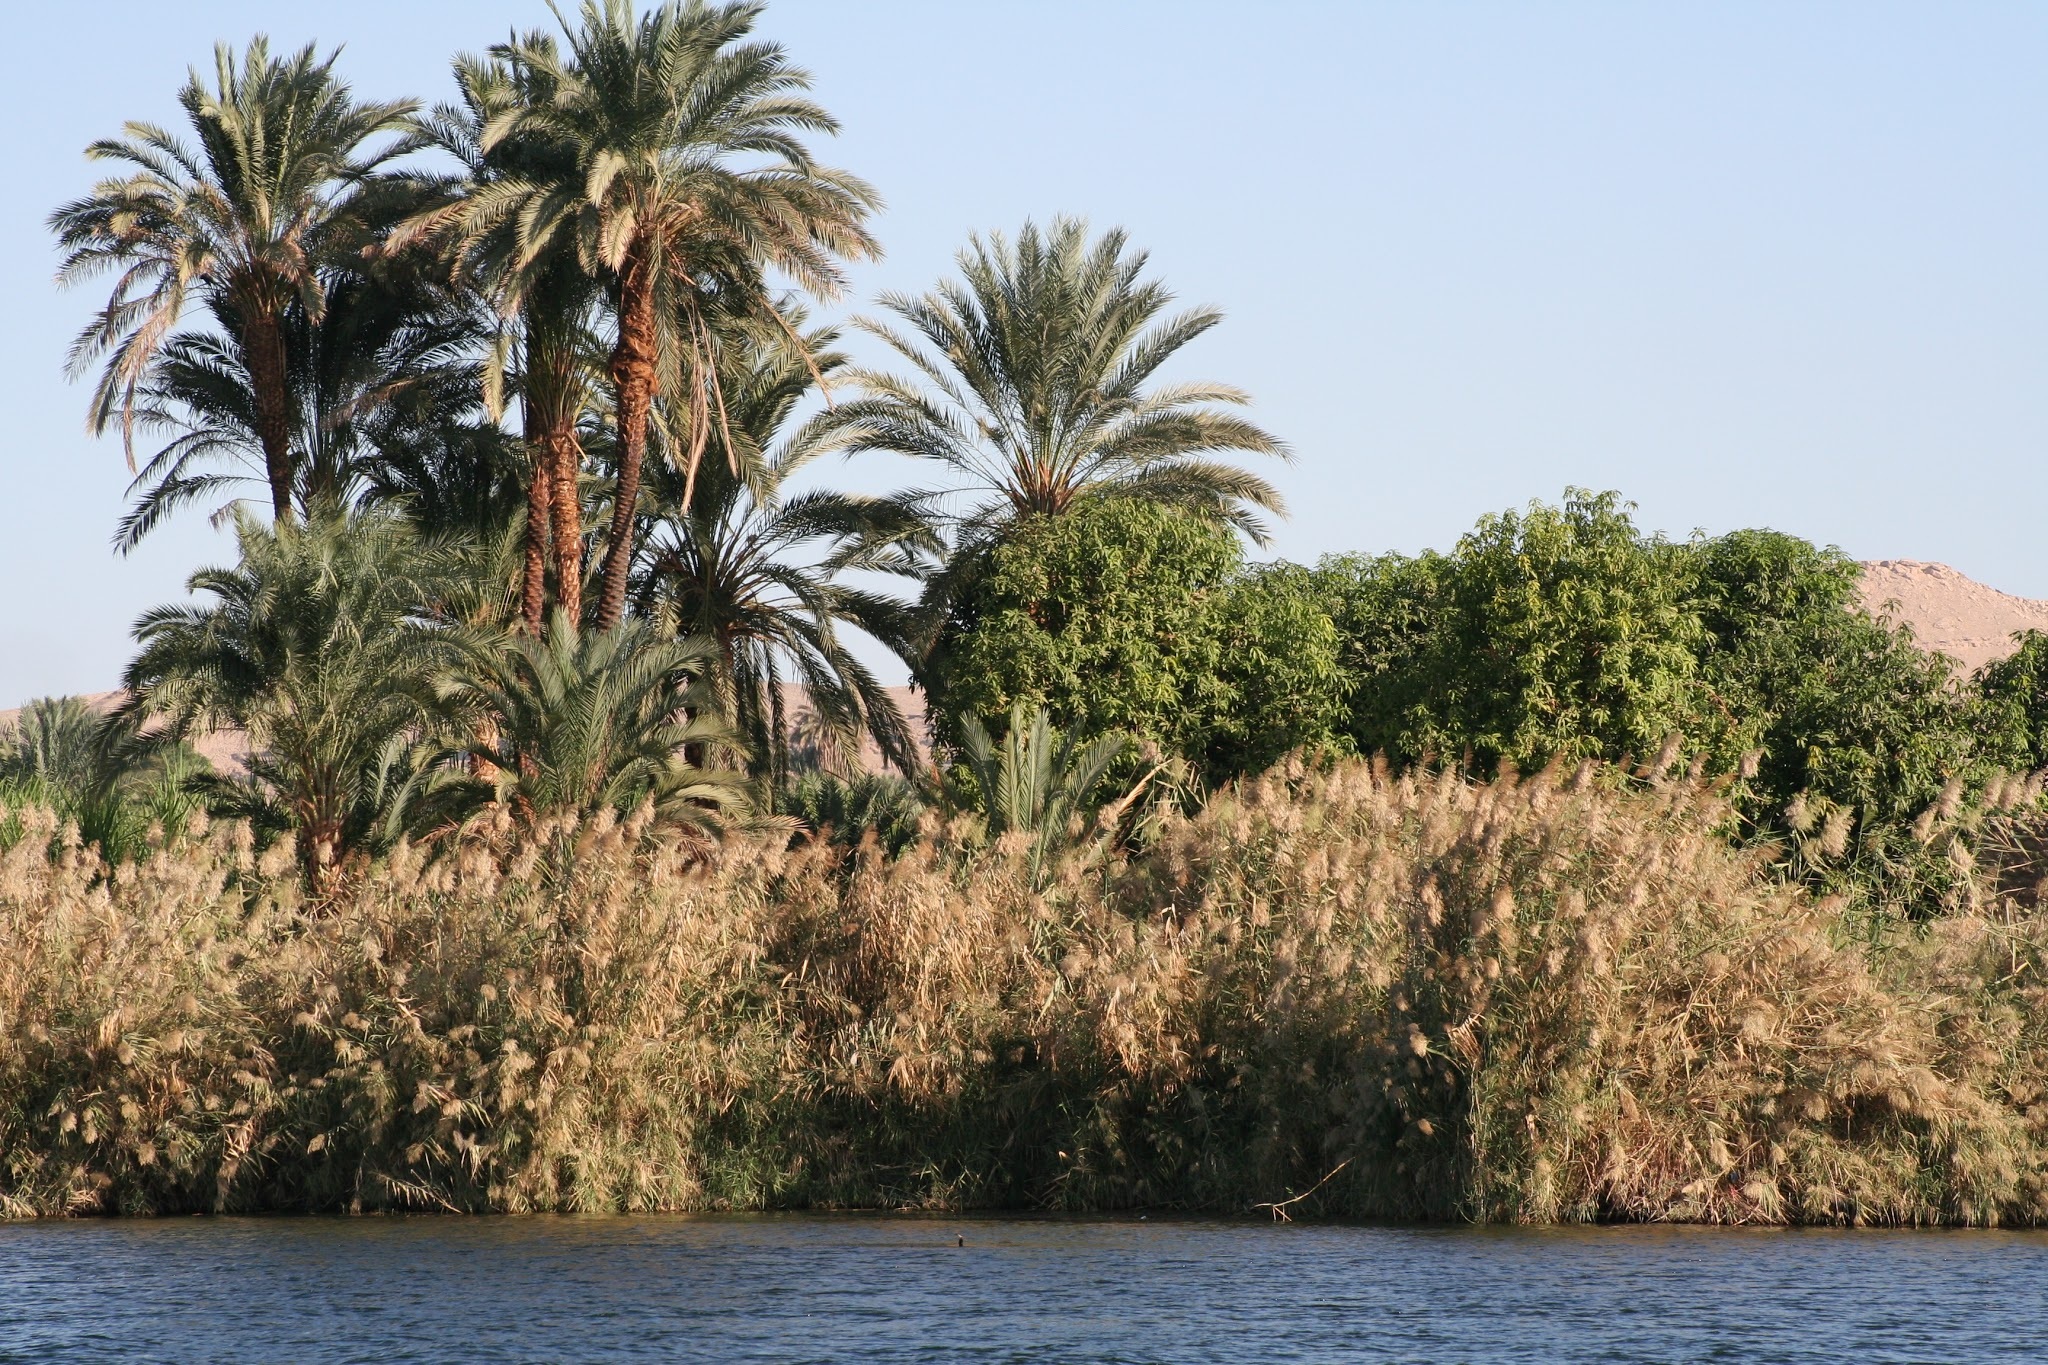
coast, tree, water, nature, plant, flower, lake, travel, reed, bay, botany, flora, egypt, bank, luxor, palm trees, nile, woody plant, arecales, palm family